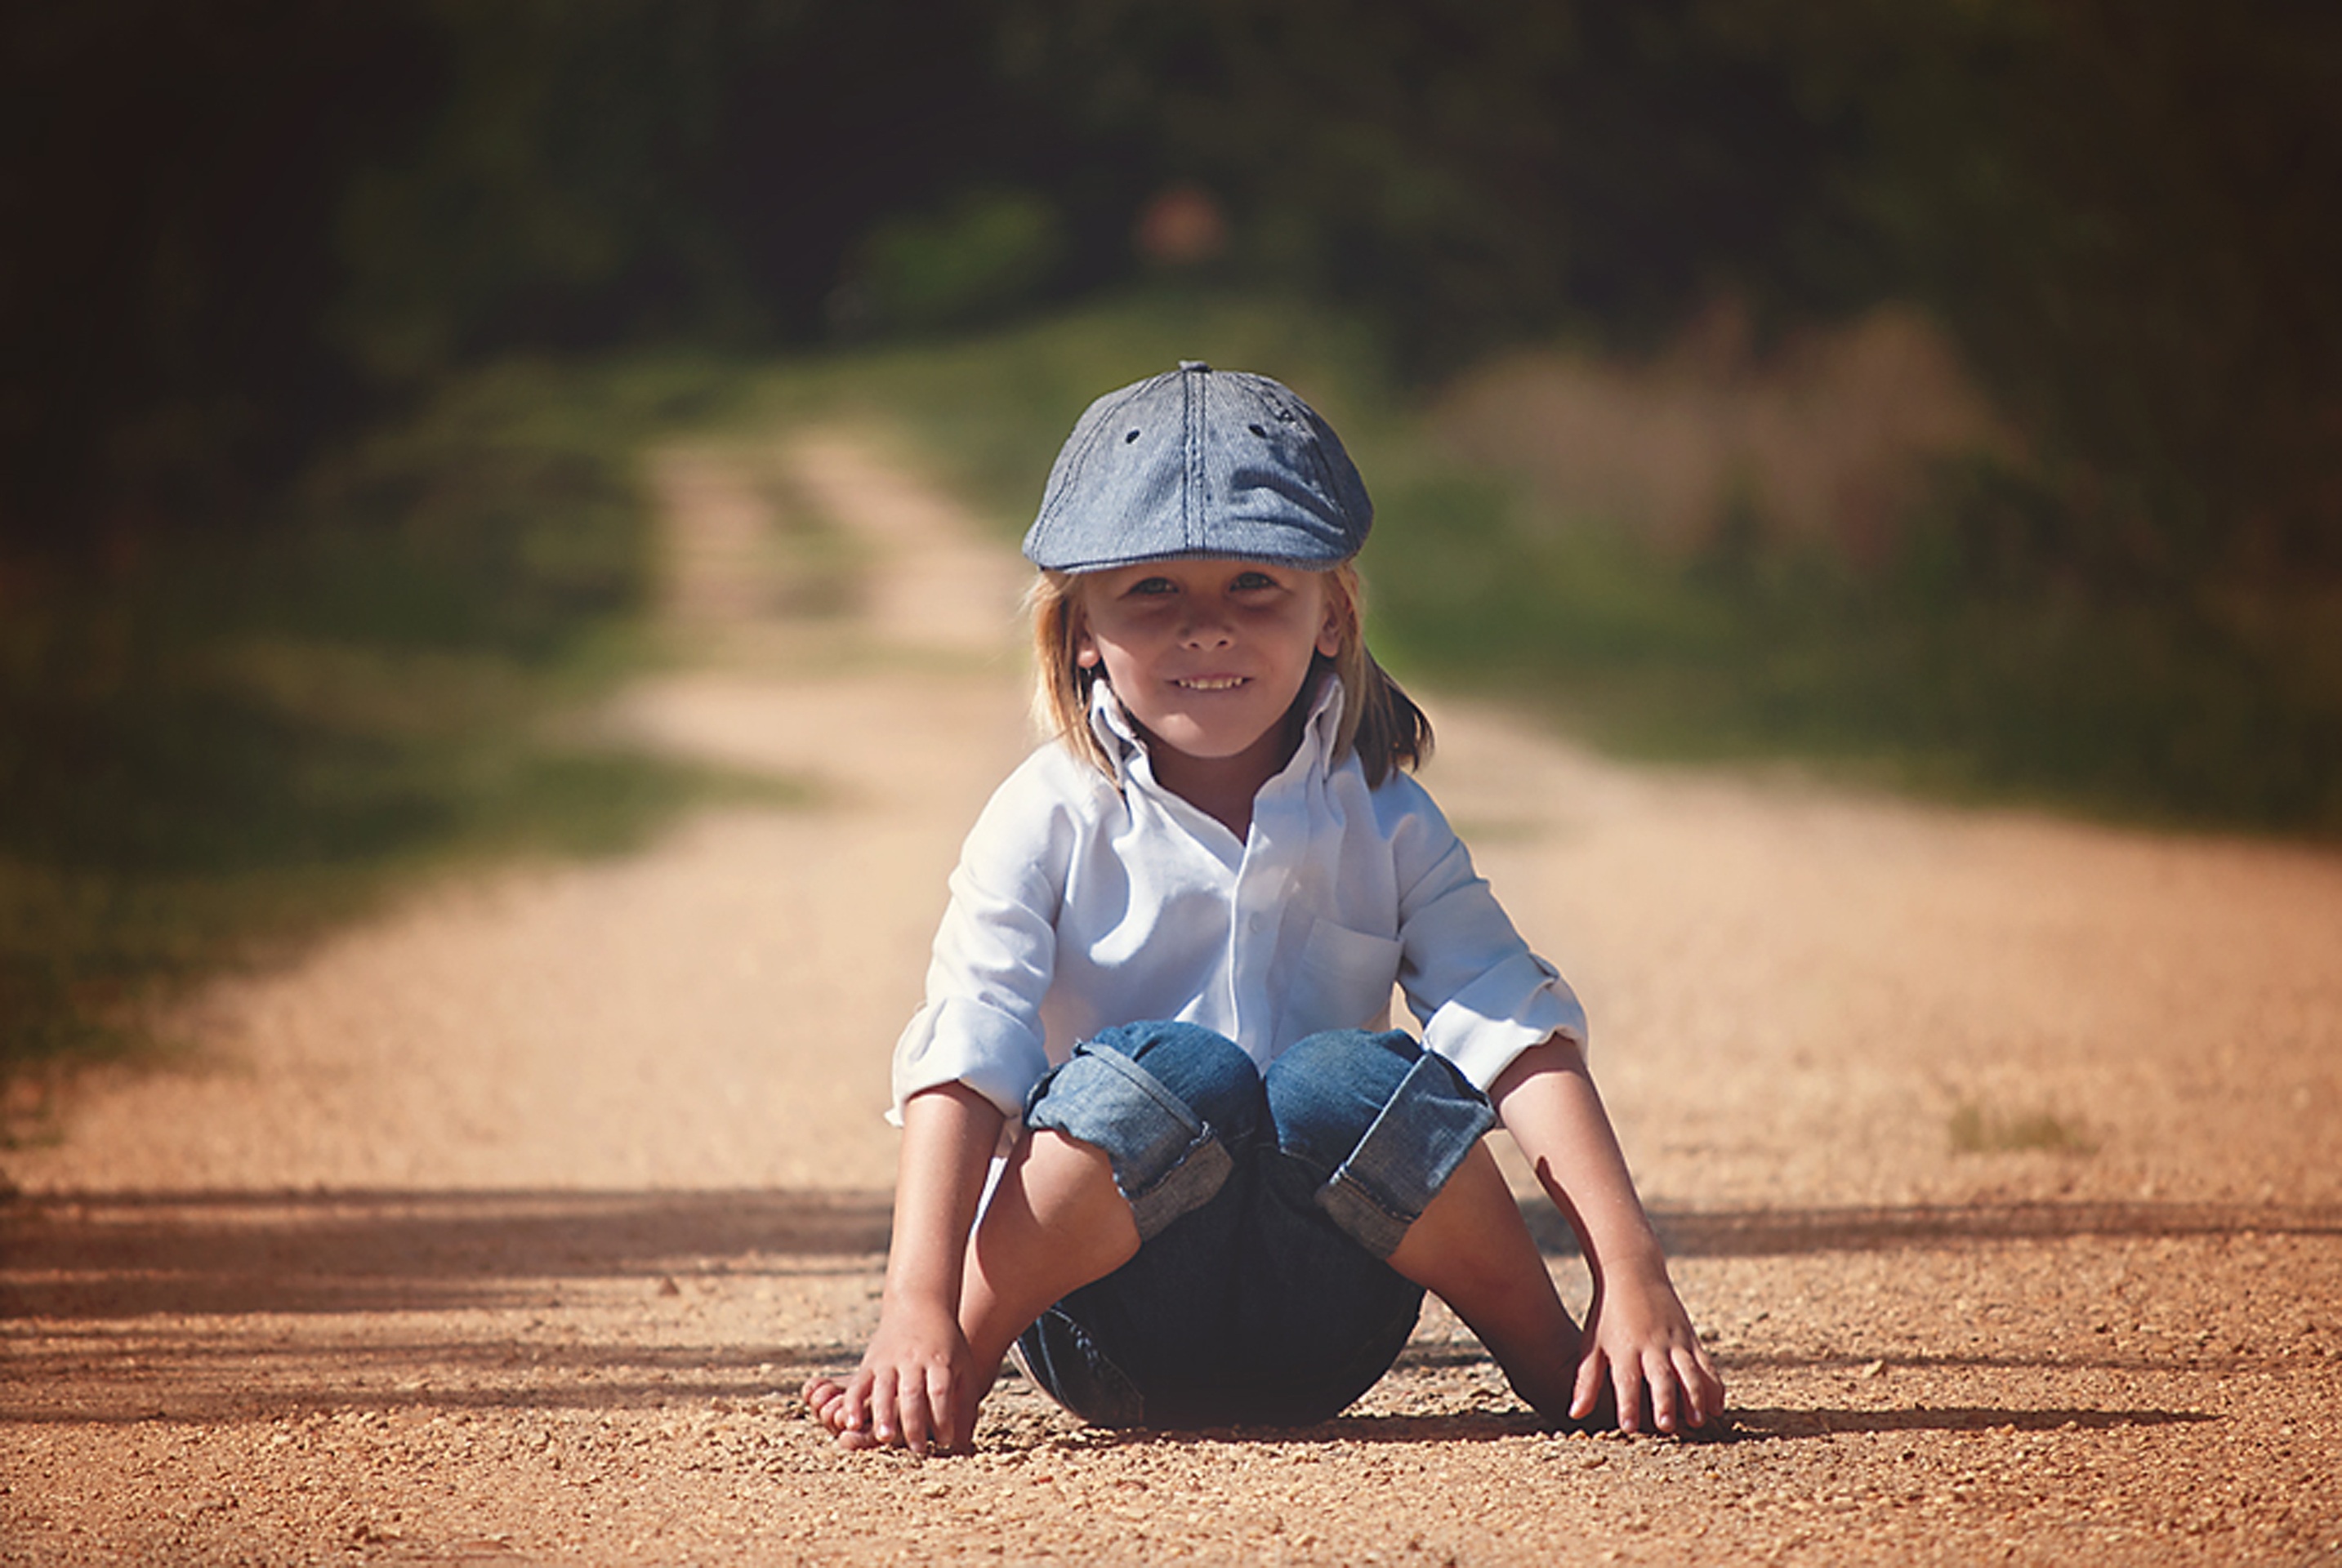
man, nature, person, people, girl, photography, boy, kid, cute, male, dirt road, portrait, young, jeans, sitting, child, hat, fashion, smiling, trees, outdoors, innocent, happy, gravel, toddler, little, photograph, beauty, expression, day, handsome, stylish, portrait photography, human positions